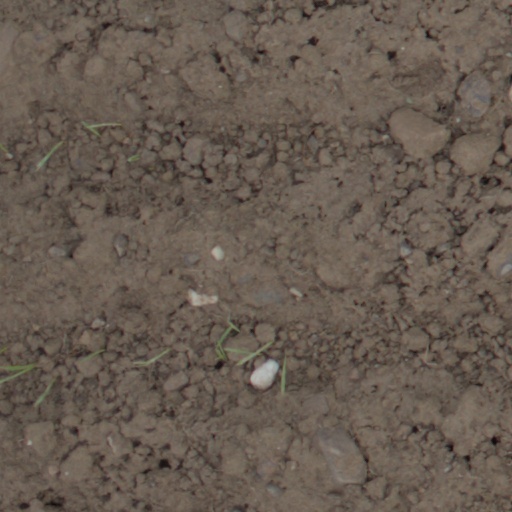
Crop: wheat